Guillaume Lacour

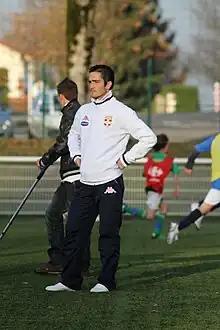
Lacour in 2010

Guillaume Lacour (born 2 August 1980) is a French former professional footballer who played as a midfielder. He joined Évian from RC Strasbourg in July 2010, following an eight-year stint where he appeared in more than 200 league matches. While at Strasbourg Lacour played as they won the 2005 Coupe de la Ligue Final. Lacour finished his playing career with AS Troyes.